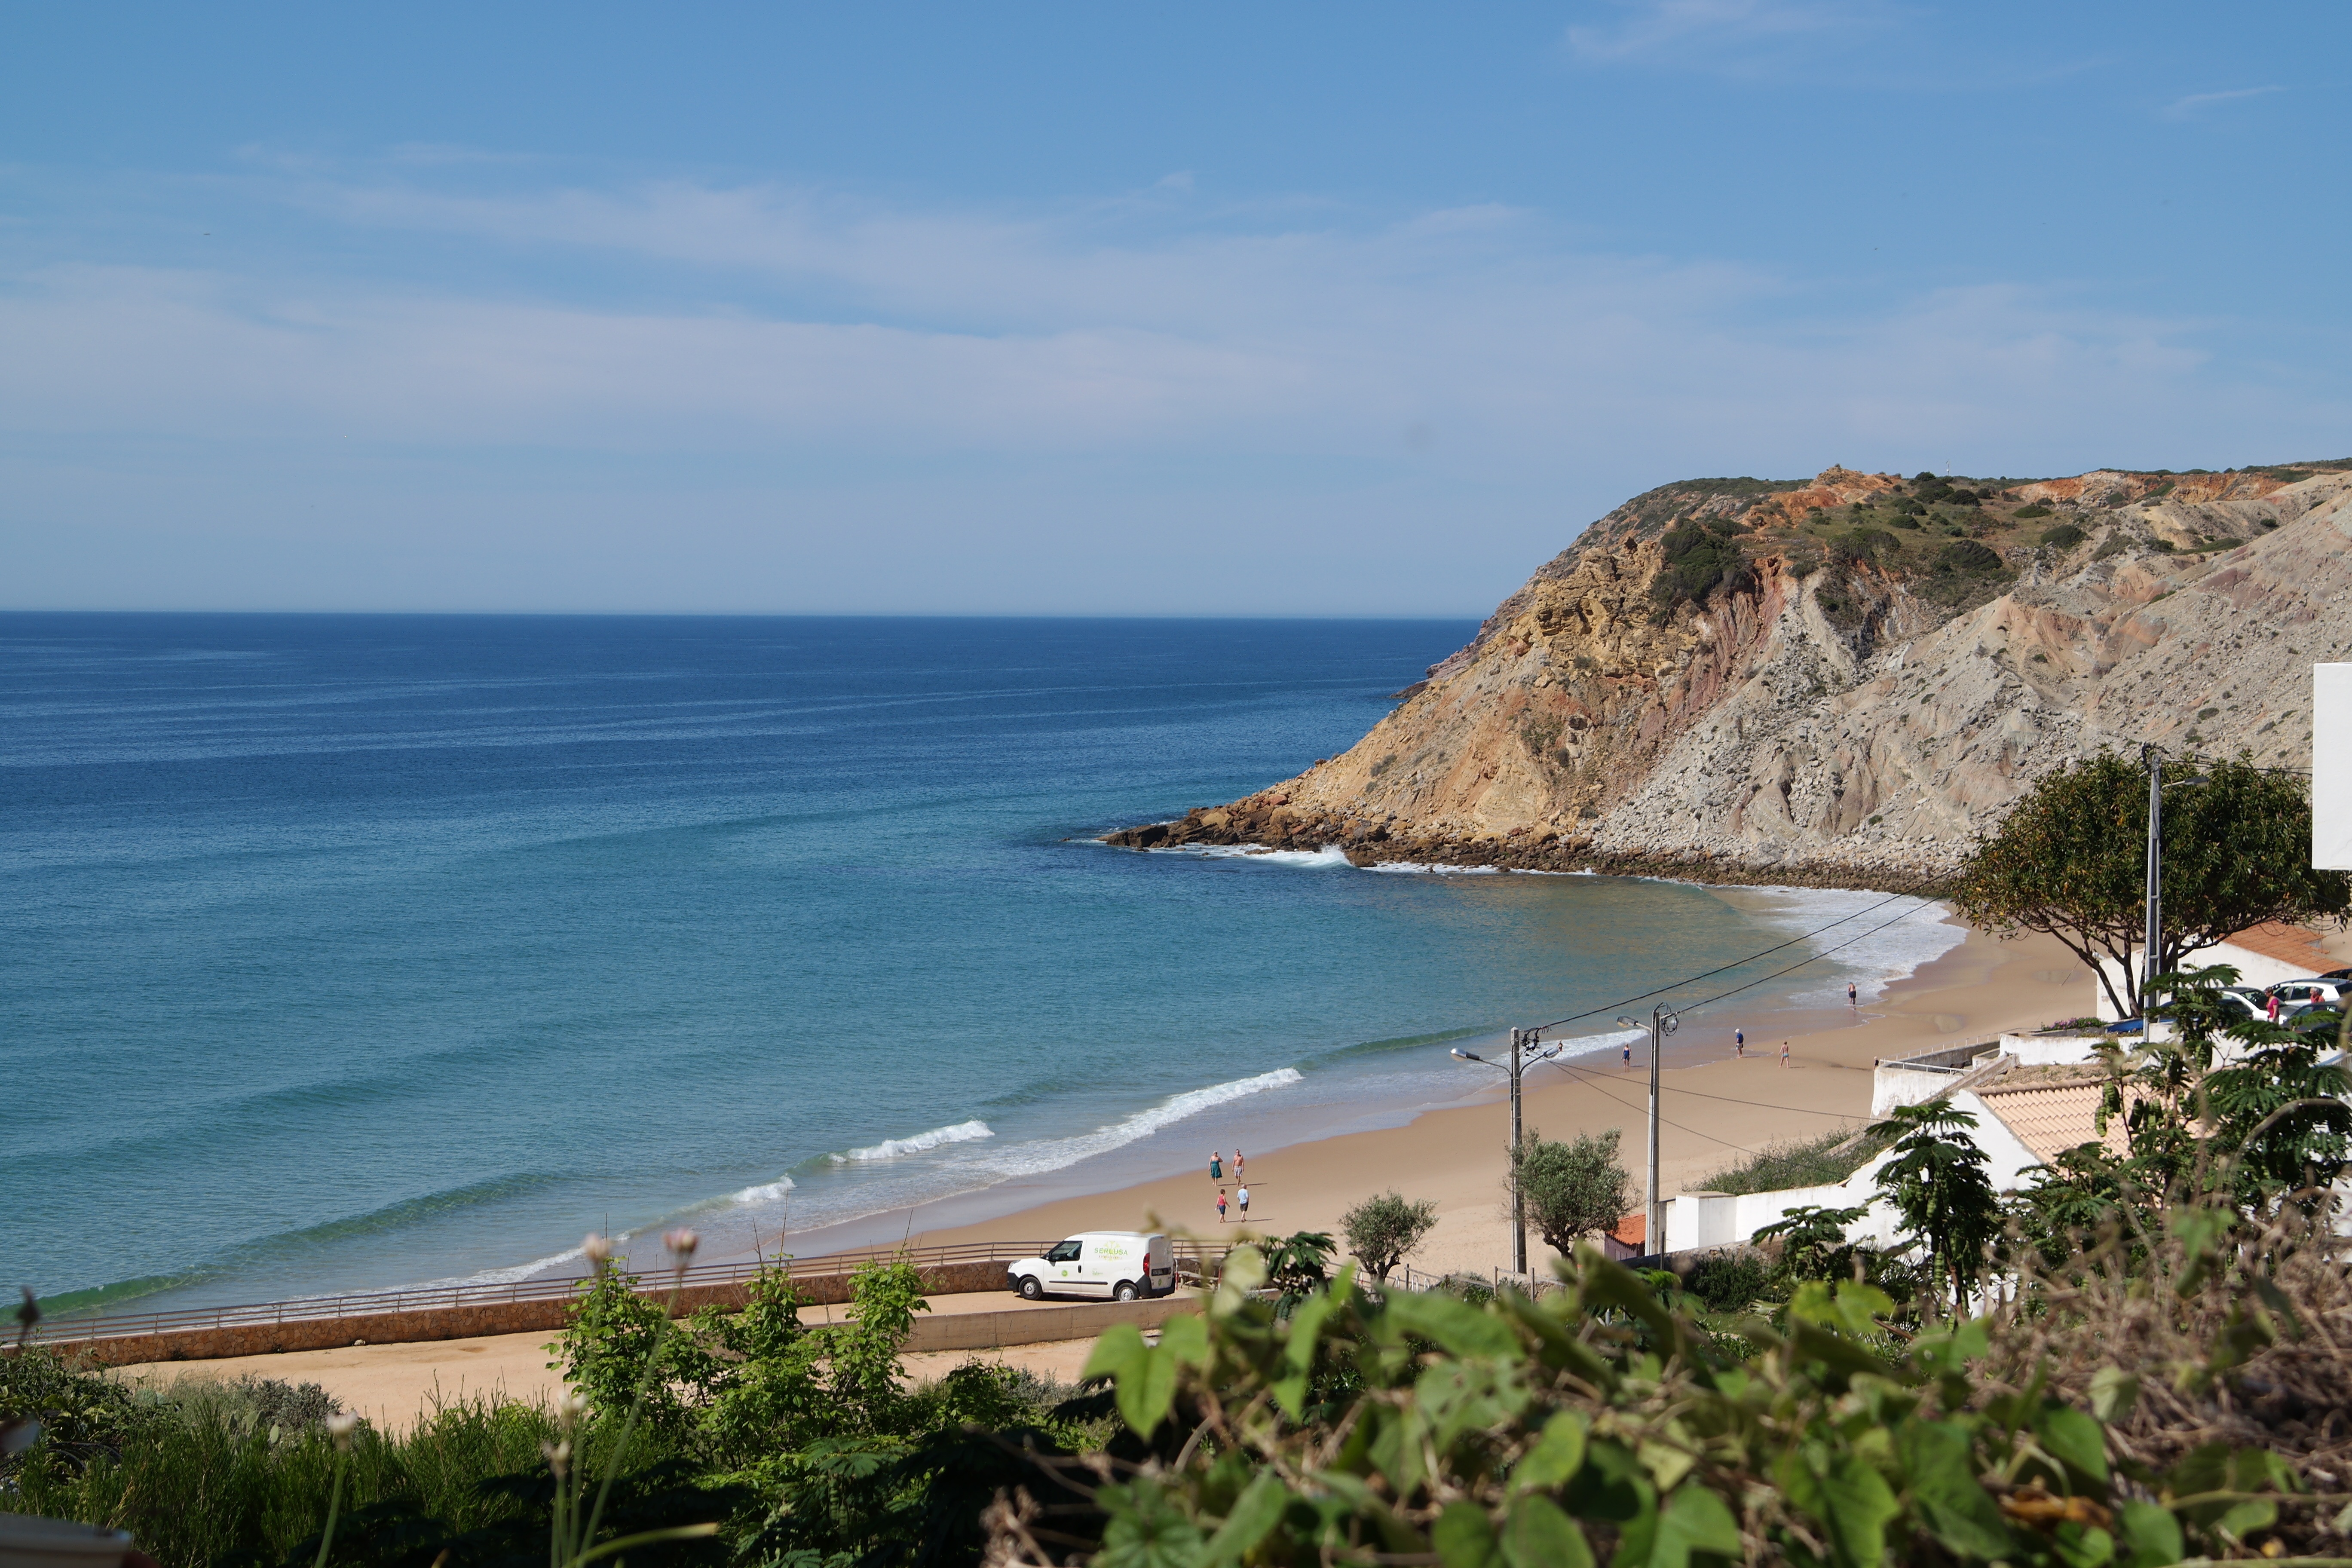
beach, sea, coast, ocean, shore, vacation, cliff, cove, bay, terrain, body of water, portugal, algarve, cape, burgau